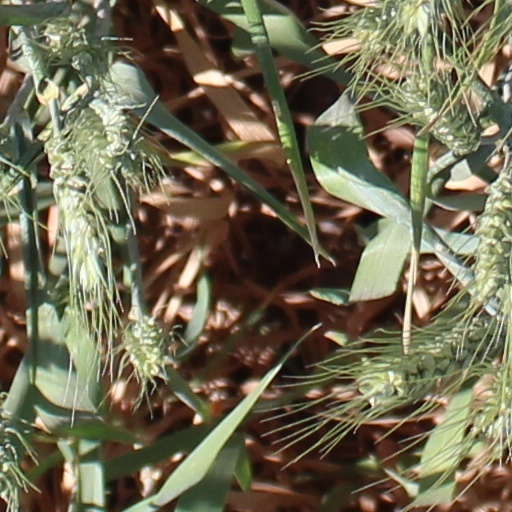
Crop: wheat